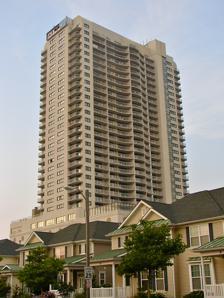
Building: Flagship Resort
Country: Unknown
Year built: 1988
Hotel and vacation owners property in Atlantic City, New Jersey Flagship Resort View of hotel General information Location Atlantic City , New Jersey Address 60 N Maine Ave Coordinates 39°22′12″N 74°24′46″W / 39.369867°N 74.412648°W / 39.369867; -74.412648 Opening 1988 Owner FantaSea Resorts Technical details Floor count 32 Other information Number of rooms 220 Website www .fantasearesorts .com /resorts /flagship / The Flagship Resort is a hotel and timeshare property in Atlantic City, New Jersey , that opened in 1988. It is the 13th tallest building in Atlantic City standing at 336.5 ft (102.6 m). History The hotel opened in 1988 and is located near the boardwalk and Absecon Inlet at Maine Avenue. It is currently owned by private hospitality company, Club Boardwalk Resorts which also owns Atlantic Palace and La Sammana. The hotel rooms can be purchased as a timeshare . Clients are flown to the hotel and given a two-hour presentation. The hotel's restaurant, Blue Water Grille located on the 7th floor, has received high reviews and the restaurant has been labeled as having the best view in Atlantic City. The restaurant was opened in 1992 and is currently owned by Bruce Kaye. In June 2019, Flagship Resort was selected as one of the locations to have a meet-and-greet with the inductees into the Atlantic City Boxing Hall of Fame, including Bernard Hopkins . See also List of tallest buildings in Atlantic City References